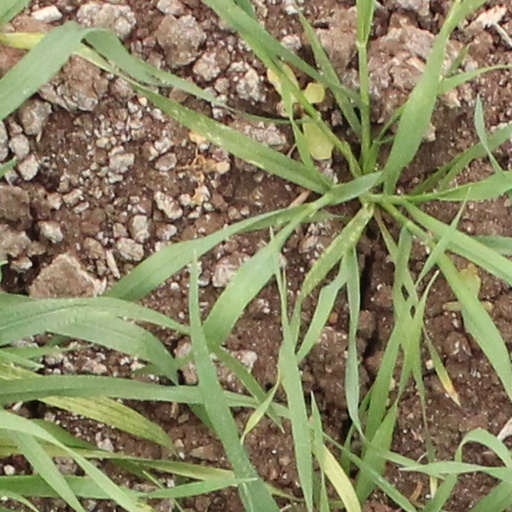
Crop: wheat